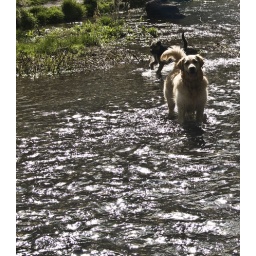
dogs in water